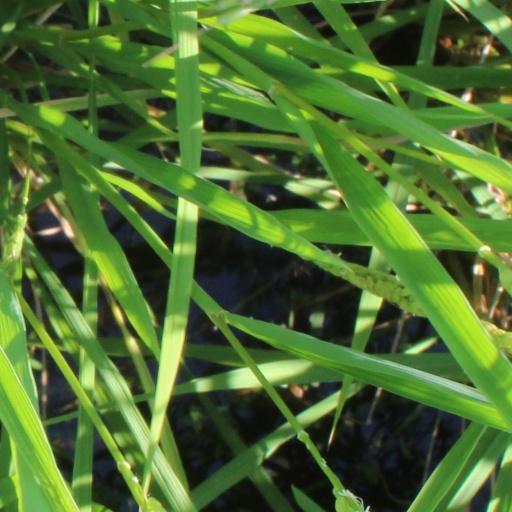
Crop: rice